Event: Nepal Earthquake
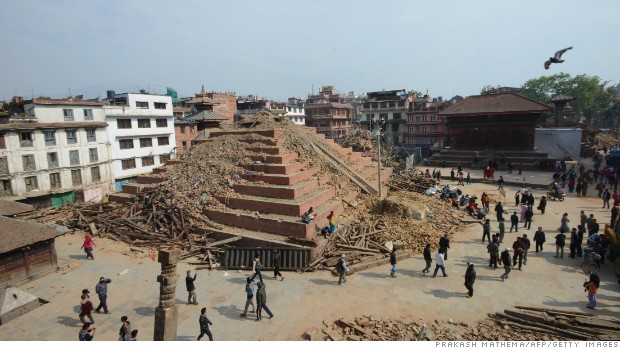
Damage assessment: damage